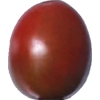
Label: tomato_cherry_maroon